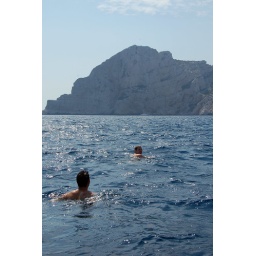
Still in the water an hour later! (the boat had an issue when they started freezing)